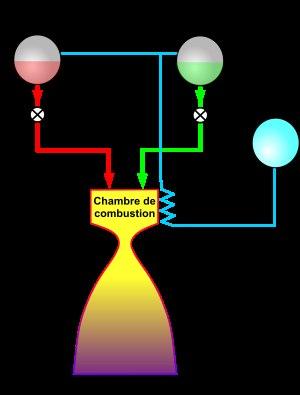
La pressurisation des réservoirs est une configuration moteur-fusée à ergols liquides dans laquelle un gaz inerte, généralement de l'hélium ou de l'azote, maintient une pression importante dans les réservoirs à ergols pour alimenter la chambre de combustion. La pression dans les réservoirs doit dépasser celle dans la chambre de combustion, ce qui impose que les réservoirs aient des parois suffisamment épaisses, et donc lourdes, pour résister à cette pression.